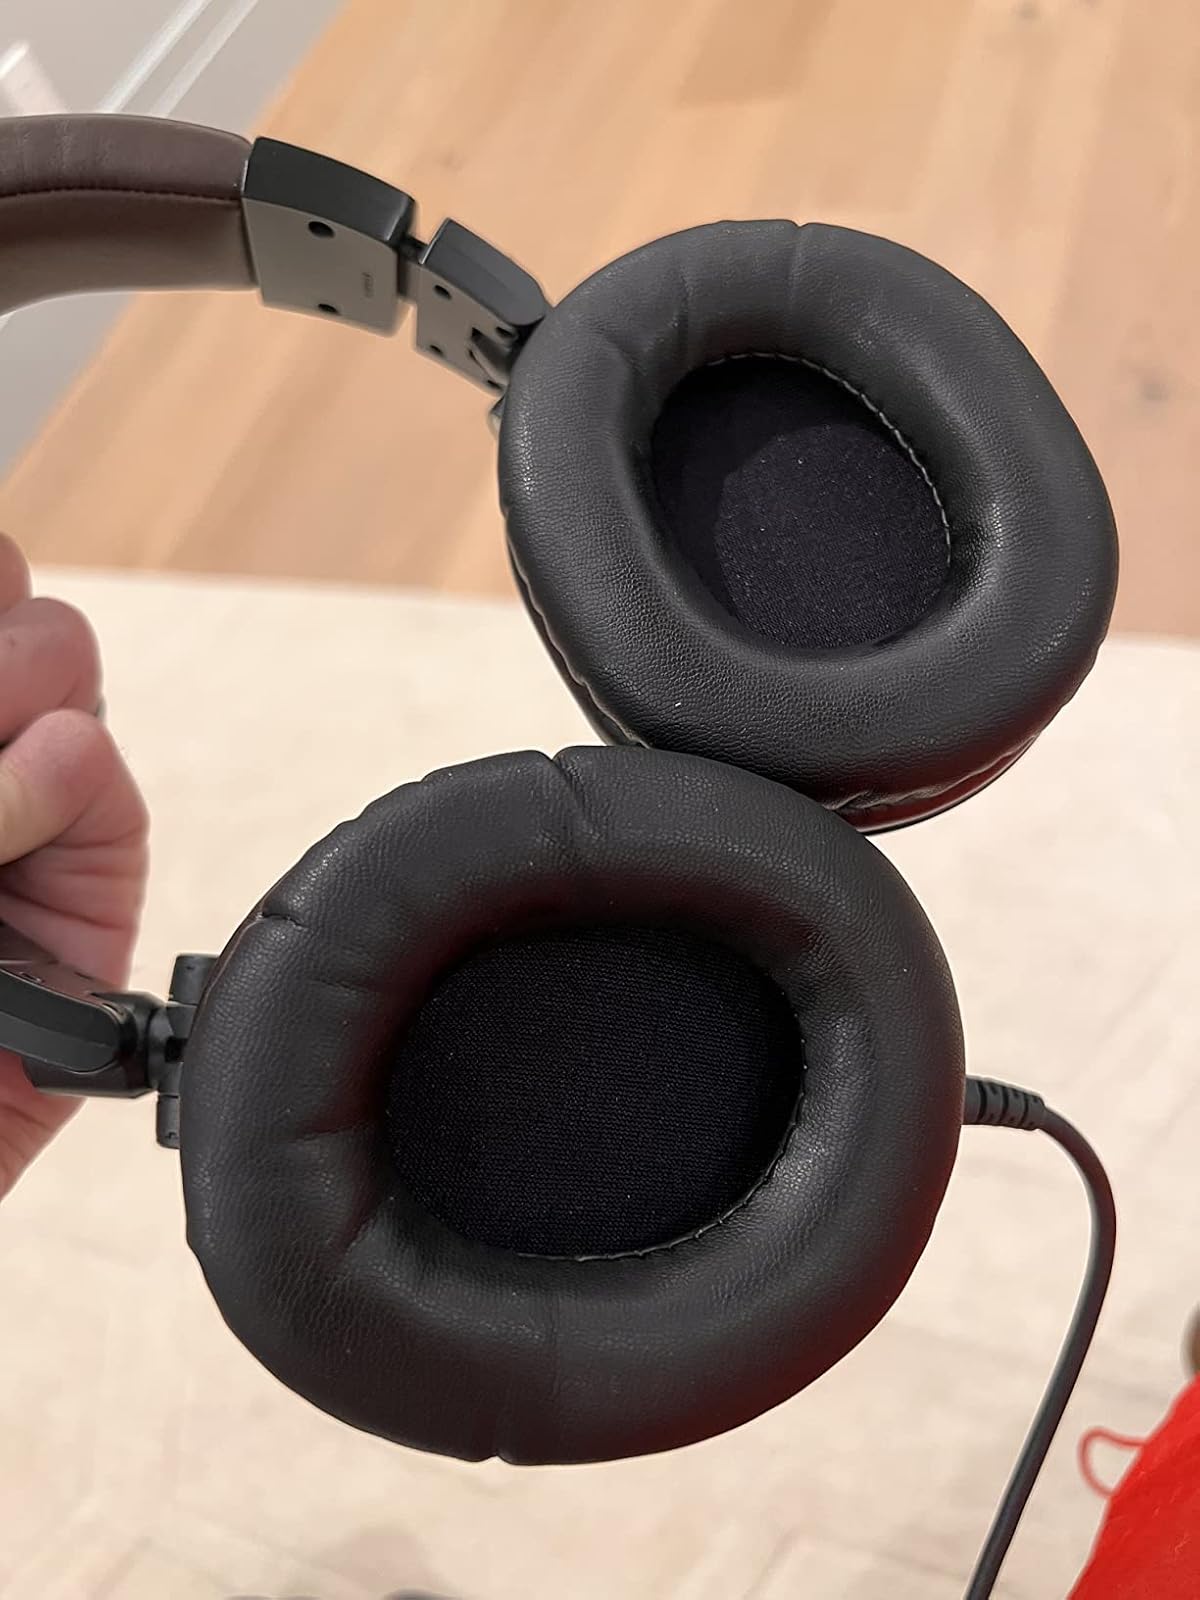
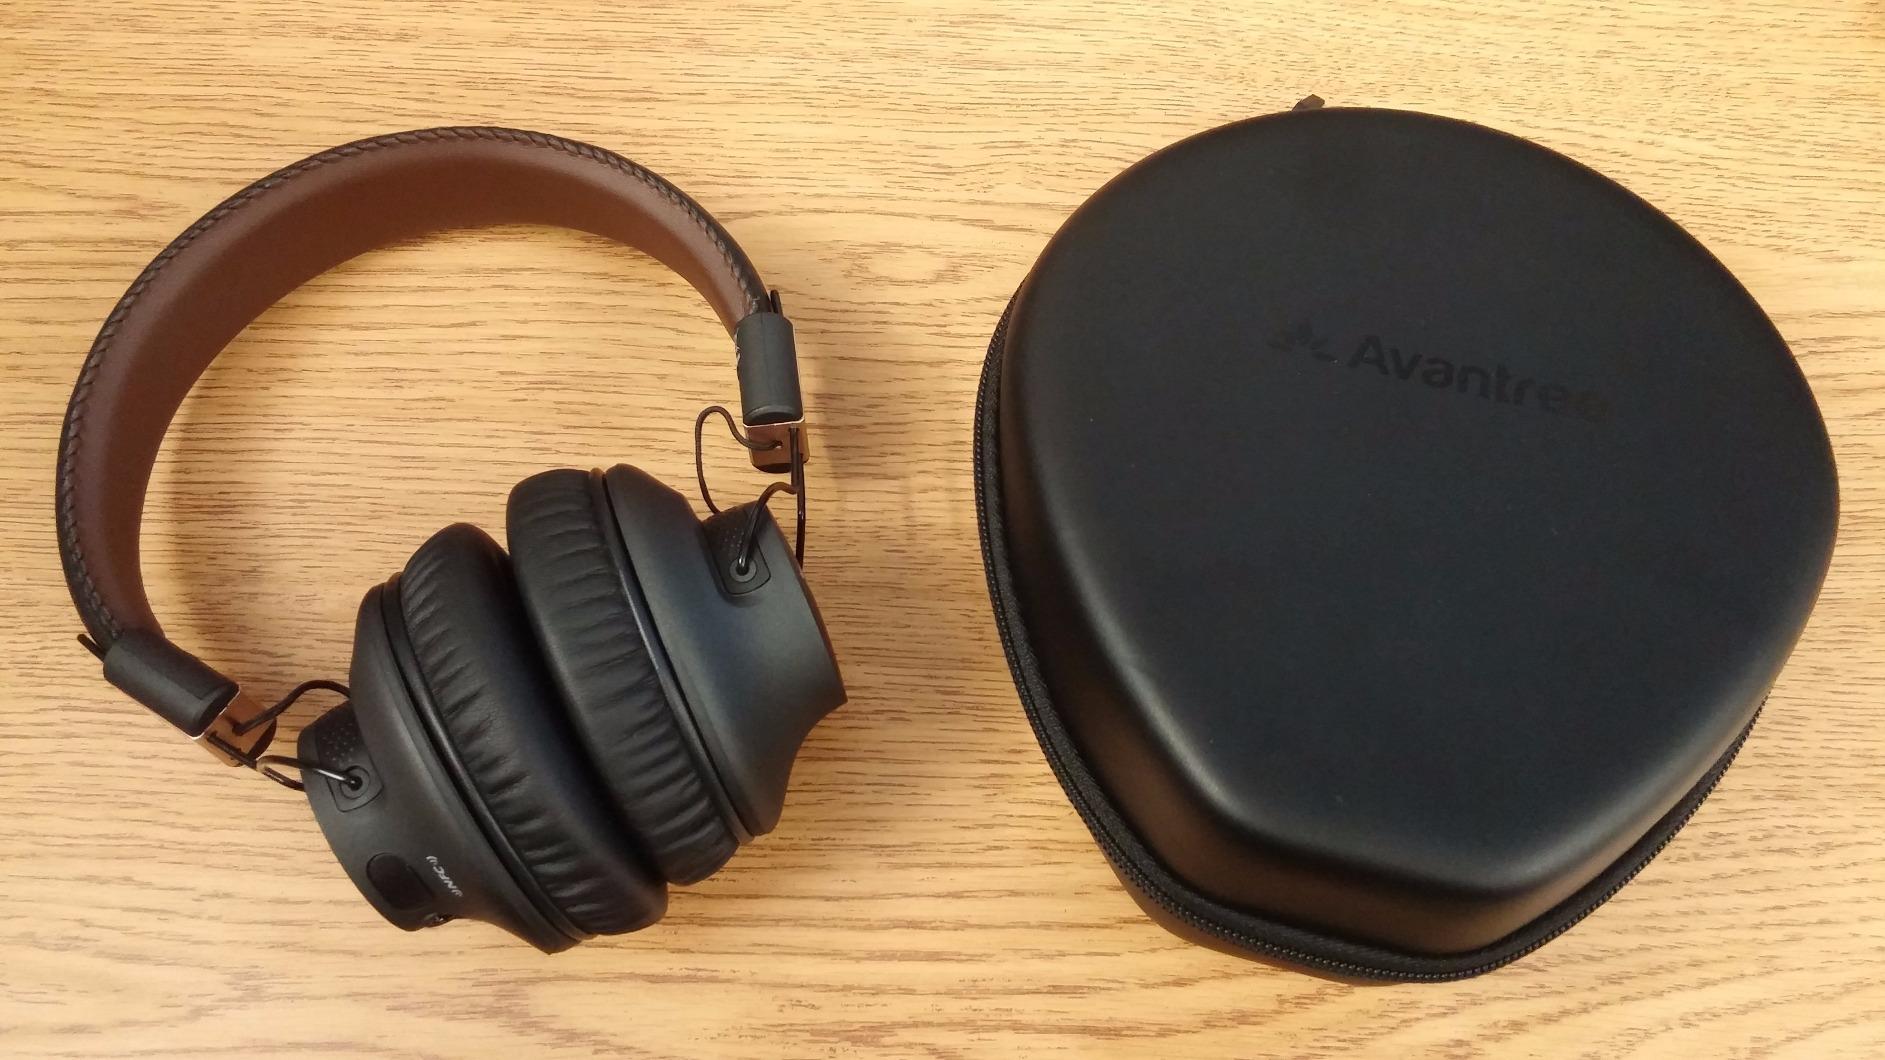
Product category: headphones
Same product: no